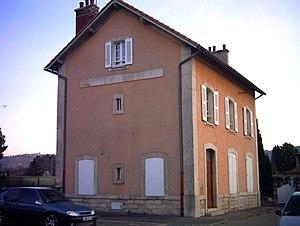
L'ancienne gare de Cadolive, aujourd'hui propriété privée (vue côté rue).
Saint-Savournin est une commune française de 3 393 habitants, située dans le département des Bouches-du-Rhône en région Provence-Alpes-Côte d'Azur. Elle se situe à l'extrémité orientale du massif de l'Étoile entre Cadolive et Mimet. Ses habitants sont appelés les Saint-Savournicains, Saint-Savournicaines.
La ligne d'Aubagne à La Barque est une ancienne ligne de chemin de fer française à voie normale de la région Provence-Alpes-Côte d'Azur, aujourd'hui partiellement déposée. Elle reliait Aubagne, sur la ligne de Marseille à Toulon, à La Barque, sur la Ligne de Carnoules à Gardanne, elle desservait le bassin minier de Fuveau - Valdonne, à l'est de Marseille, en lui donnant un double débouché : au nord le site industriel de Gardanne et au sud les usines marseillaises de la vallée de l'Huveaune.